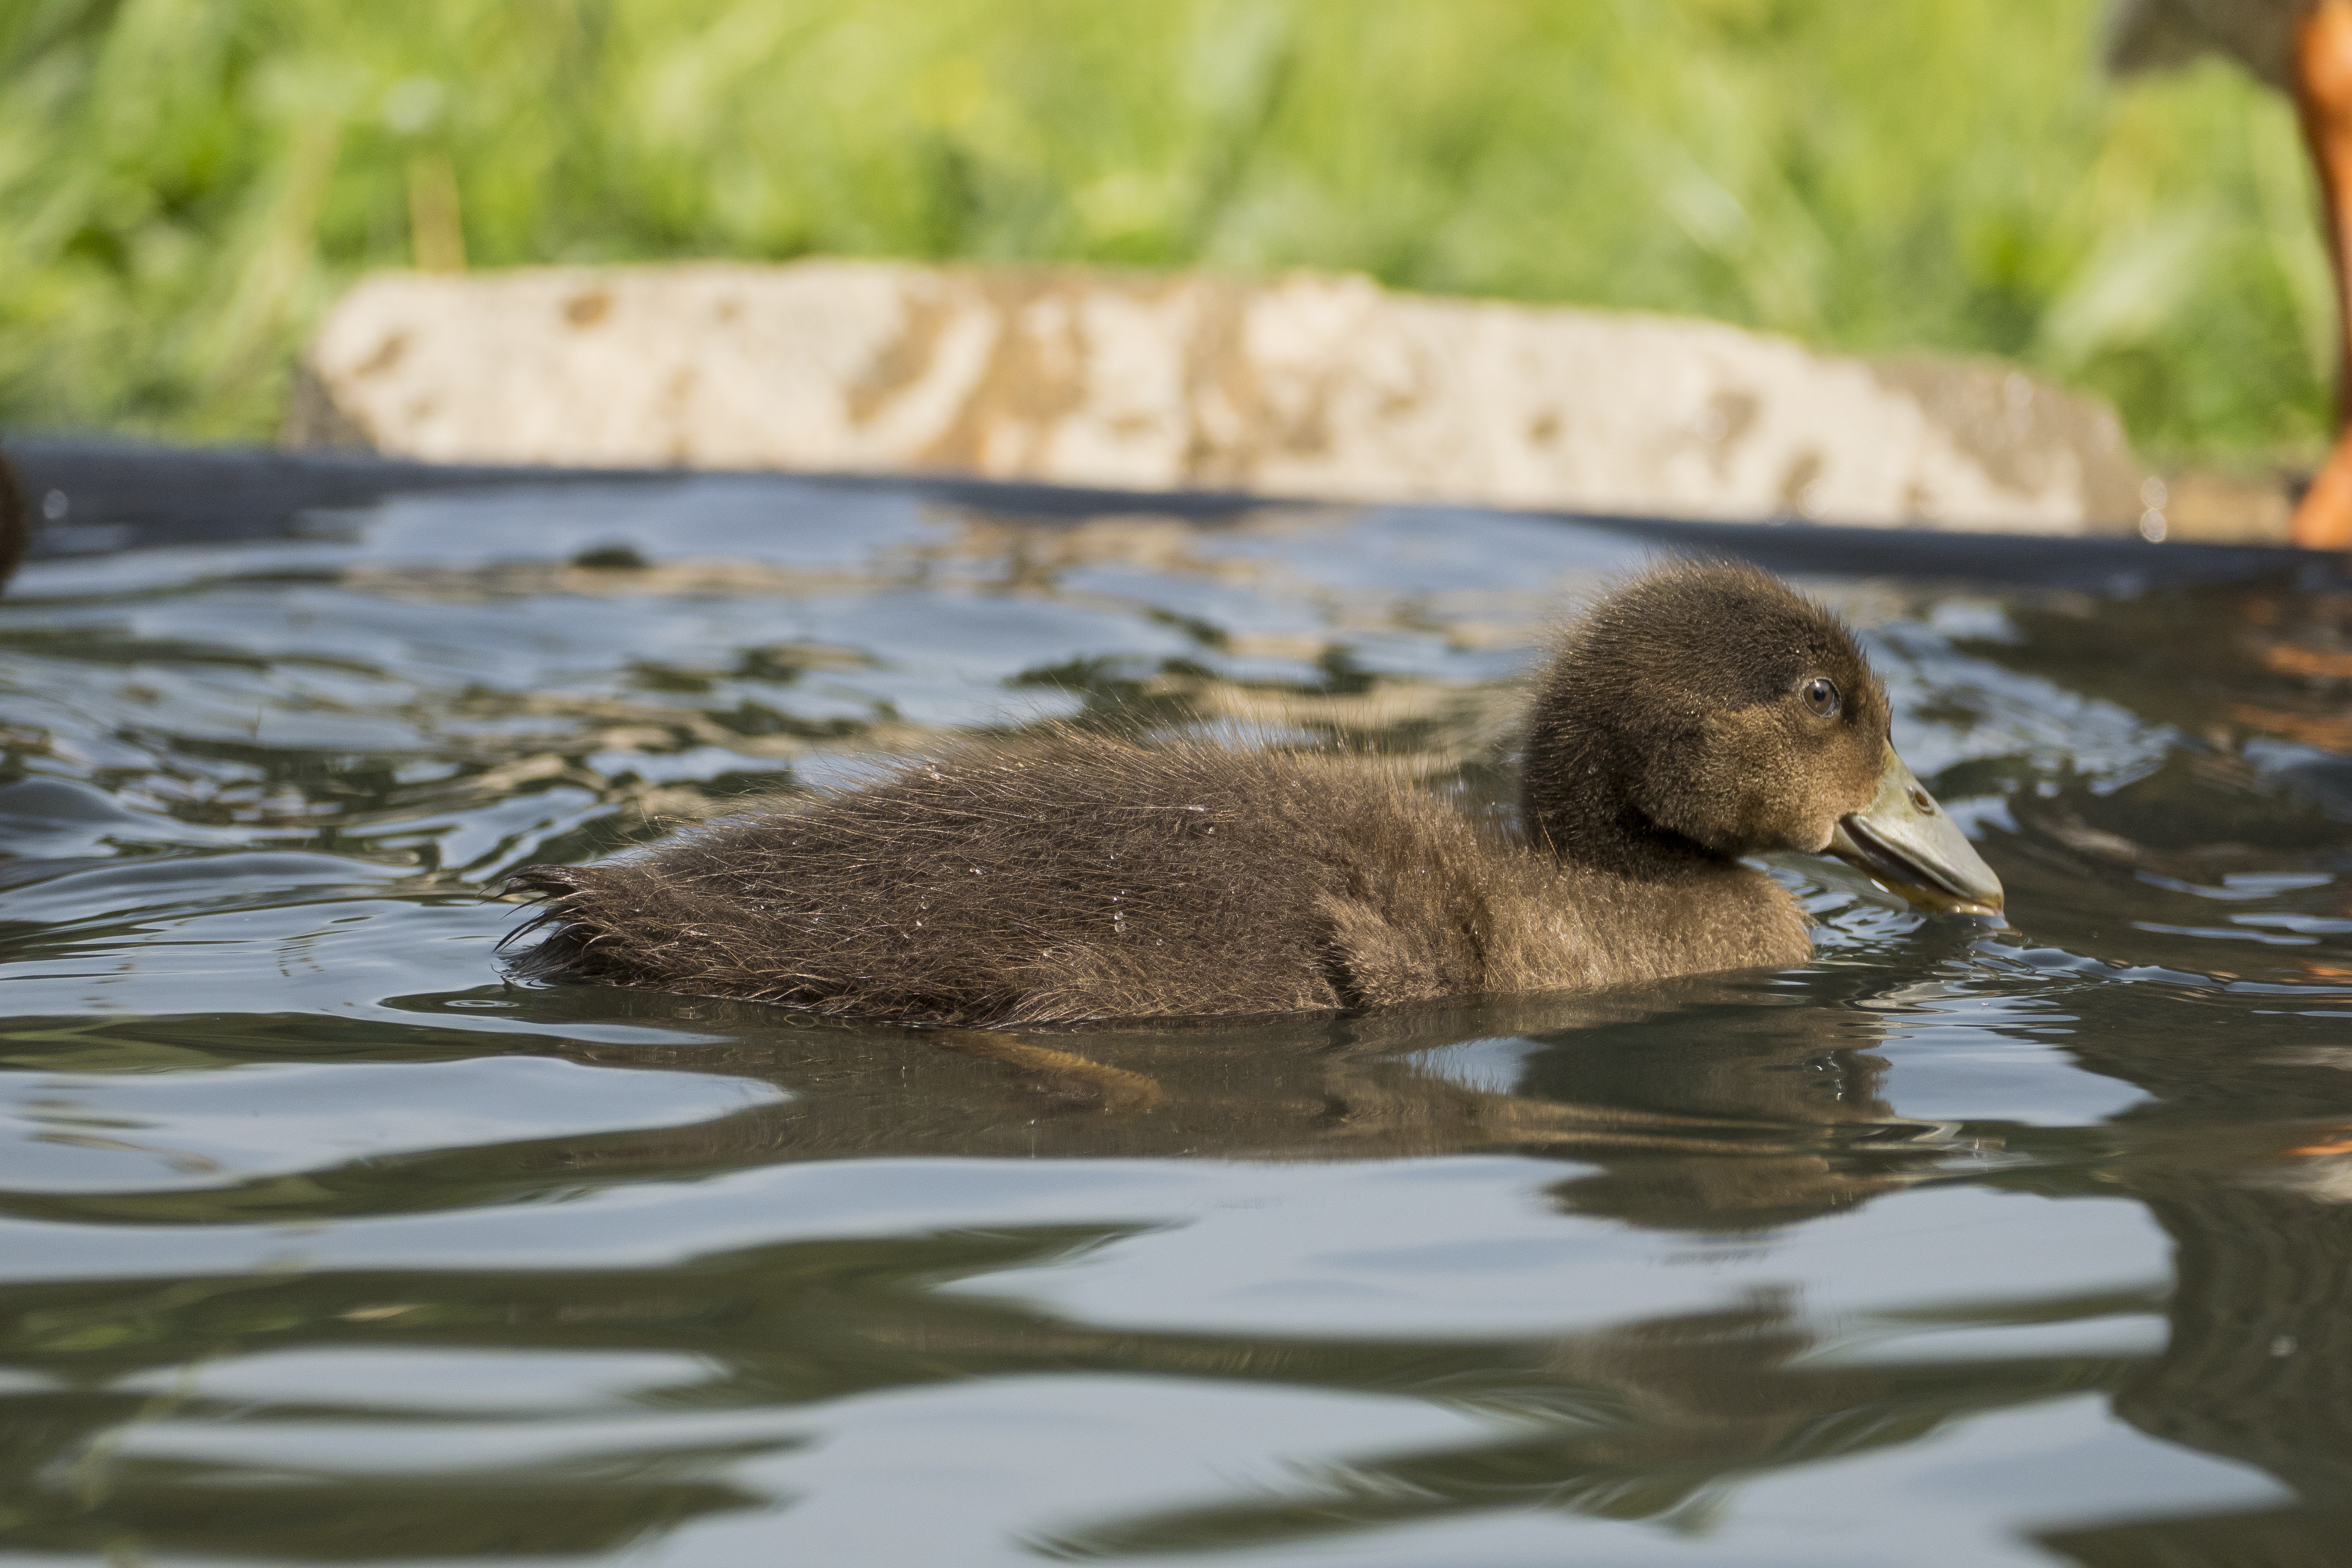
water, nature, bird, wet, wildlife, young, close, chicken, fauna, plumage, duck, vertebrate, creature, bill, waterfowl, water bird, spring dress, mallard, animal portrait, young animal, ducky, ducks geese and swans